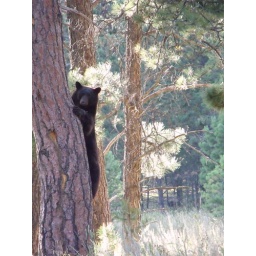
This black bear was definitely outside of his/her normal range, seeking safety in the branches of a ponderosa pine.